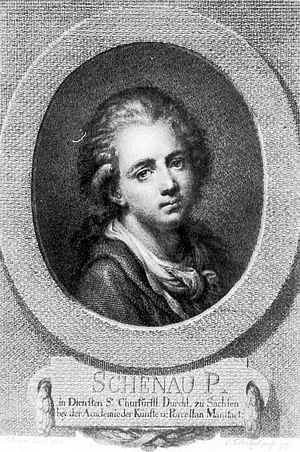
Johann Eleazar Zeissig
Johann Eleazar Zeisig, kaldet Schönau eller Schenau, var en tysk maler og raderer.